Bastia

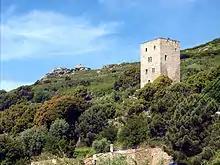
La Vetrice Tower

Before the occupation of Corsica by the Genoese there were several communities of the pieve of Orto: Soverta, La Vetrice, Belgodere, Astima, and Le Corbaia. All these villages have today almost disappeared. On the coast there was a small hamlet inhabited by fishermen called Porto Cardo which means "Cardo Port".